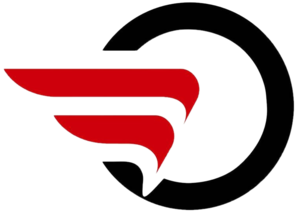
Logo du metro de Tabrizفارسی: لوگو مترو تبریزتۆرکجه: تبریز متروسونون لوگوسوAzərbaycanca: تبریز متروسونون لوگوسو
Le métro de Chiraz est un réseau de métro desservant la ville de Chiraz sixième ville d'Iran située au sud du pays à 800 kilomètres de la capitale Téhéran. Un premier tronçon de 10,5 km comportant 8 stations a été inauguré en 2014. Le réseau comportera à terme 4 lignes.
Le métro de Tabriz est un réseau de métro desservant la ville de Tabriz une des principales agglomérations d'Iran située au nord-ouest du pays, à 500 kilomètres de Téhéran et peuplée d'environ 2 millions d'habitants. Le réseau, qui doit comporter quatre lignes, est constitué en 2017 d'une ligne unique longue de 6,5 kilomètres en partie aérienne et en partie souterraine, comportant 6 stations. Cette ligne est devenue opérationnelle en aout 2015.